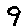
Label: 9